Describe the emotion expressed in this image:  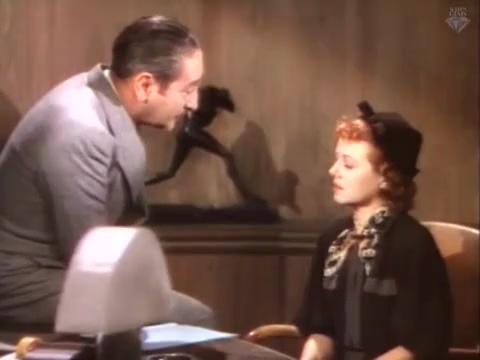
This person displays Suffering, valence and arousal with low intensity.